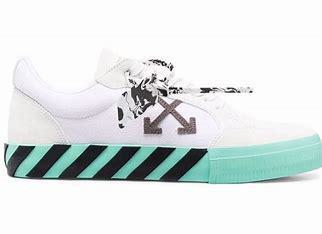
Brand: Off-White
Model: Off Vulc